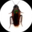
Label: cockroach